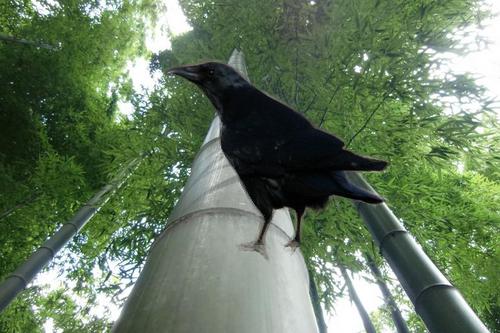
Bird species: Fish_Crow
Bird type: landbird
Background: land